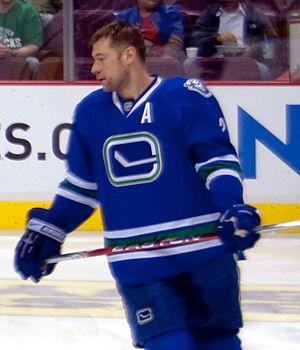
Mattias Öhlund est un joueur professionnel suédois de hockey sur glace.